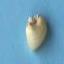
Maize quality: Good